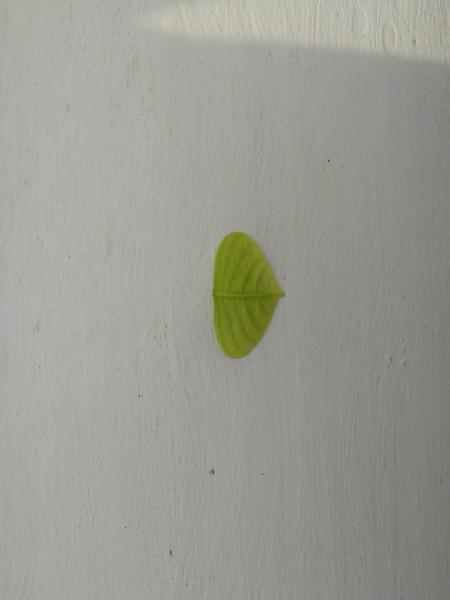
Plant: Honge